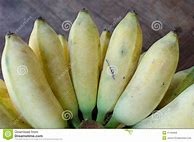
Label: banana